DsbC protein family

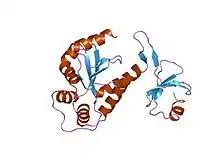
X-ray structure of DsbC from Haemophilus influenzae

DsbC (Disulfide bond C) is a prokaryotic disulfide bond isomerase. The formation of native disulfide bonds play an important role in the proper folding of proteins and stabilize tertiary structures of the protein. DsbC is one of 6 proteins in the Dsb family in prokaryotes. The other proteins are DsbA, DsbB, DsbD, DsbE and DsbG. These enzymes work in tandem with each other to form disulfide bonds during the expression of proteins. DsbC and DsbG act as proofreaders of the disulfide bonds that are formed. They break non-native disulfide bonds that were formed and act as chaperones for the formation of native disulfide bonds. The isomerization of disulfide bonds occurs in the periplasm.